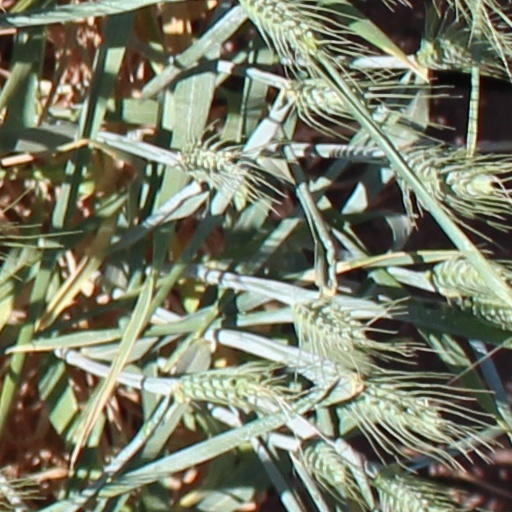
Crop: wheat